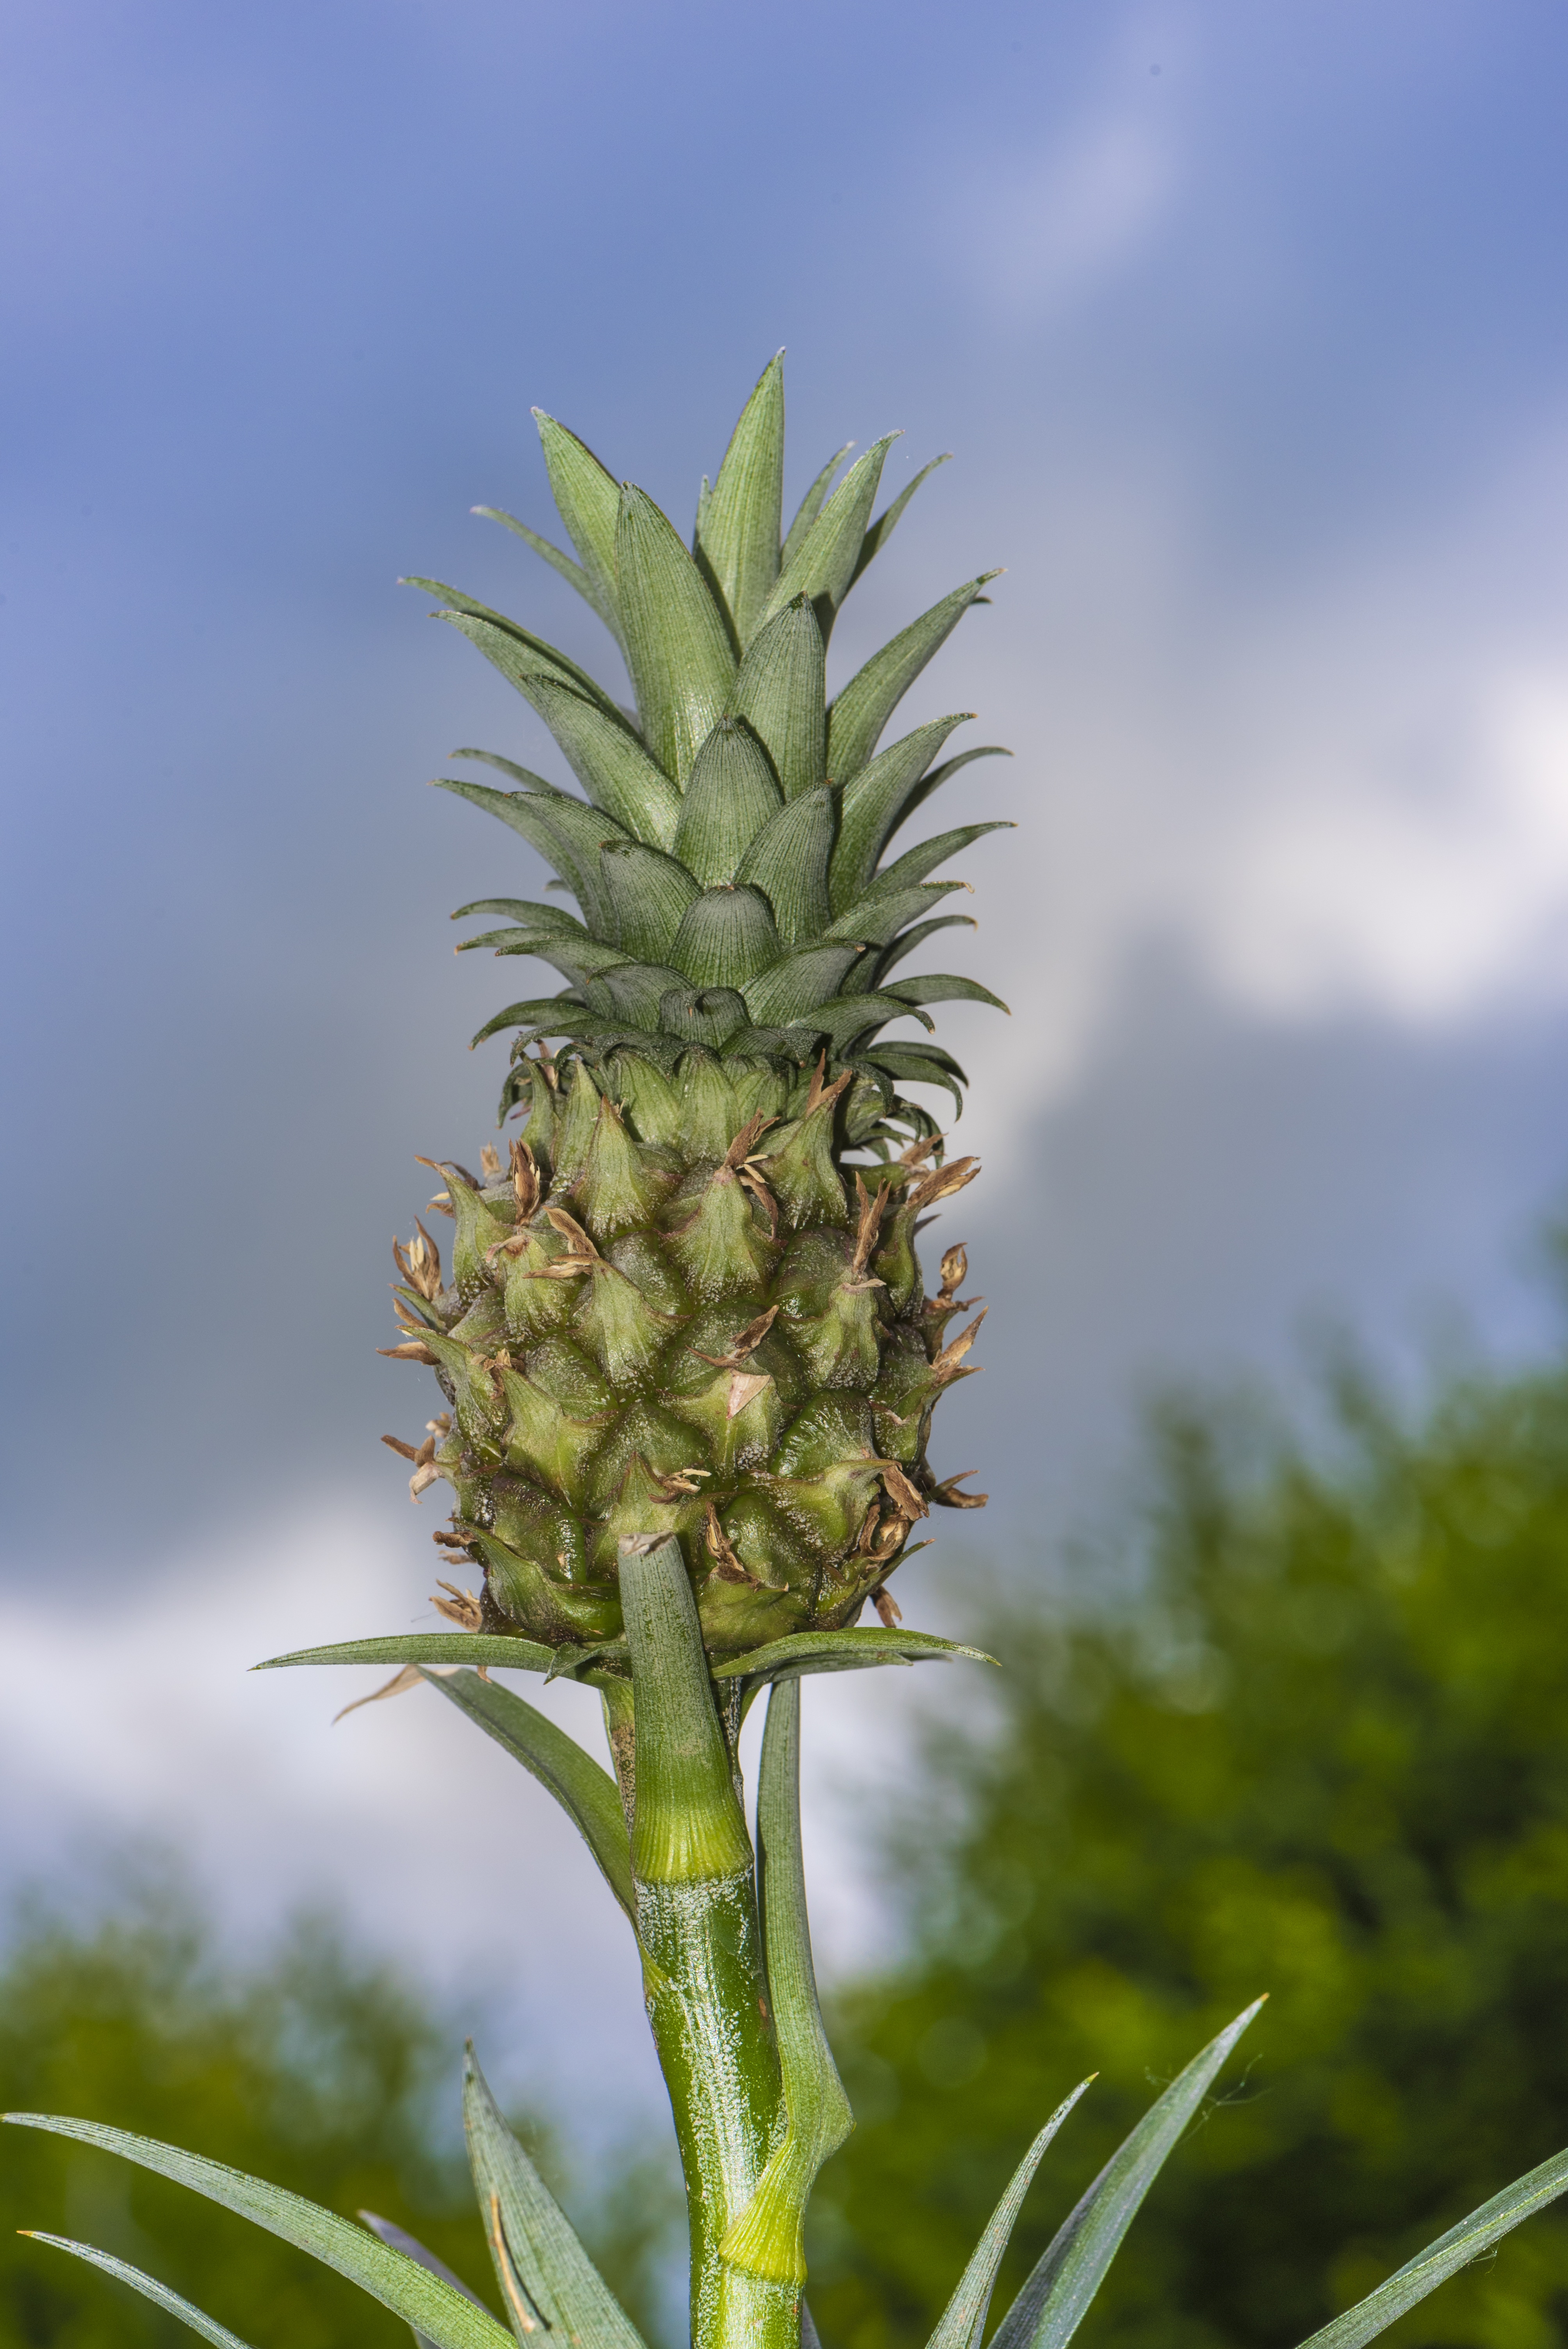
tree, nature, plant, fruit, sweet, flower, summer, ripe, food, green, produce, crop, tropical, grow, small, botany, hawaii, agriculture, healthy, dessert, eat, flora, delicious, baby, pineapple, background, tasty, thistle, plan, raw, exotic, diet, frisch, macro photography, flowering plant, daisy family, mini pineapple, dekoratiiv, snack gourmet, plant stem, land plant, thorns spines and prickles, arecales